Hupmobile

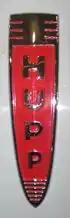
Hupp grille badge, on a 1941 Skylark

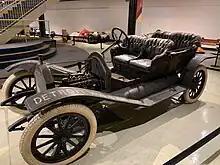
1911 Hupmobile at Crawford Auto-Aviation Museum

Hupmobile was a line of automobiles built from 1909 through 1939 by the Hupp Motor Car Company of Detroit. The prototype was developed in 1908.